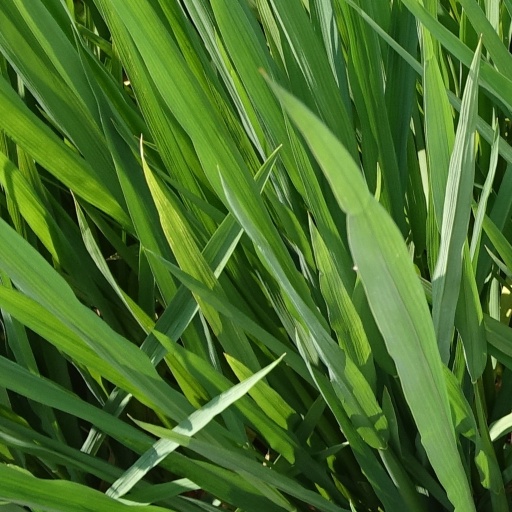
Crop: rice